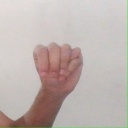
अक्षर: म